Jacques Savatier

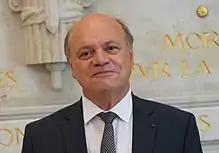
Jacques Savatier (2017).

Jacques Savatier is a French politician representing La République En Marche! He was elected to the French National Assembly on 18 June 2017, representing the department of Vienne.